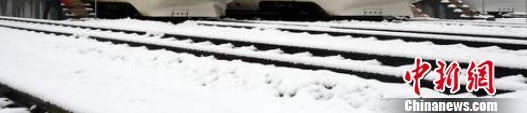
Weather: snow or frosty